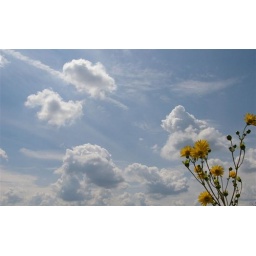
flowers in the sky